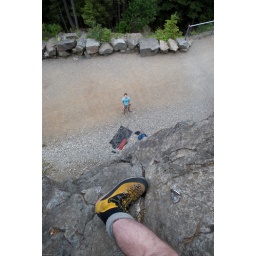
This 5.7 climb was a lot easier in rock shoes and not these mountaineering boots